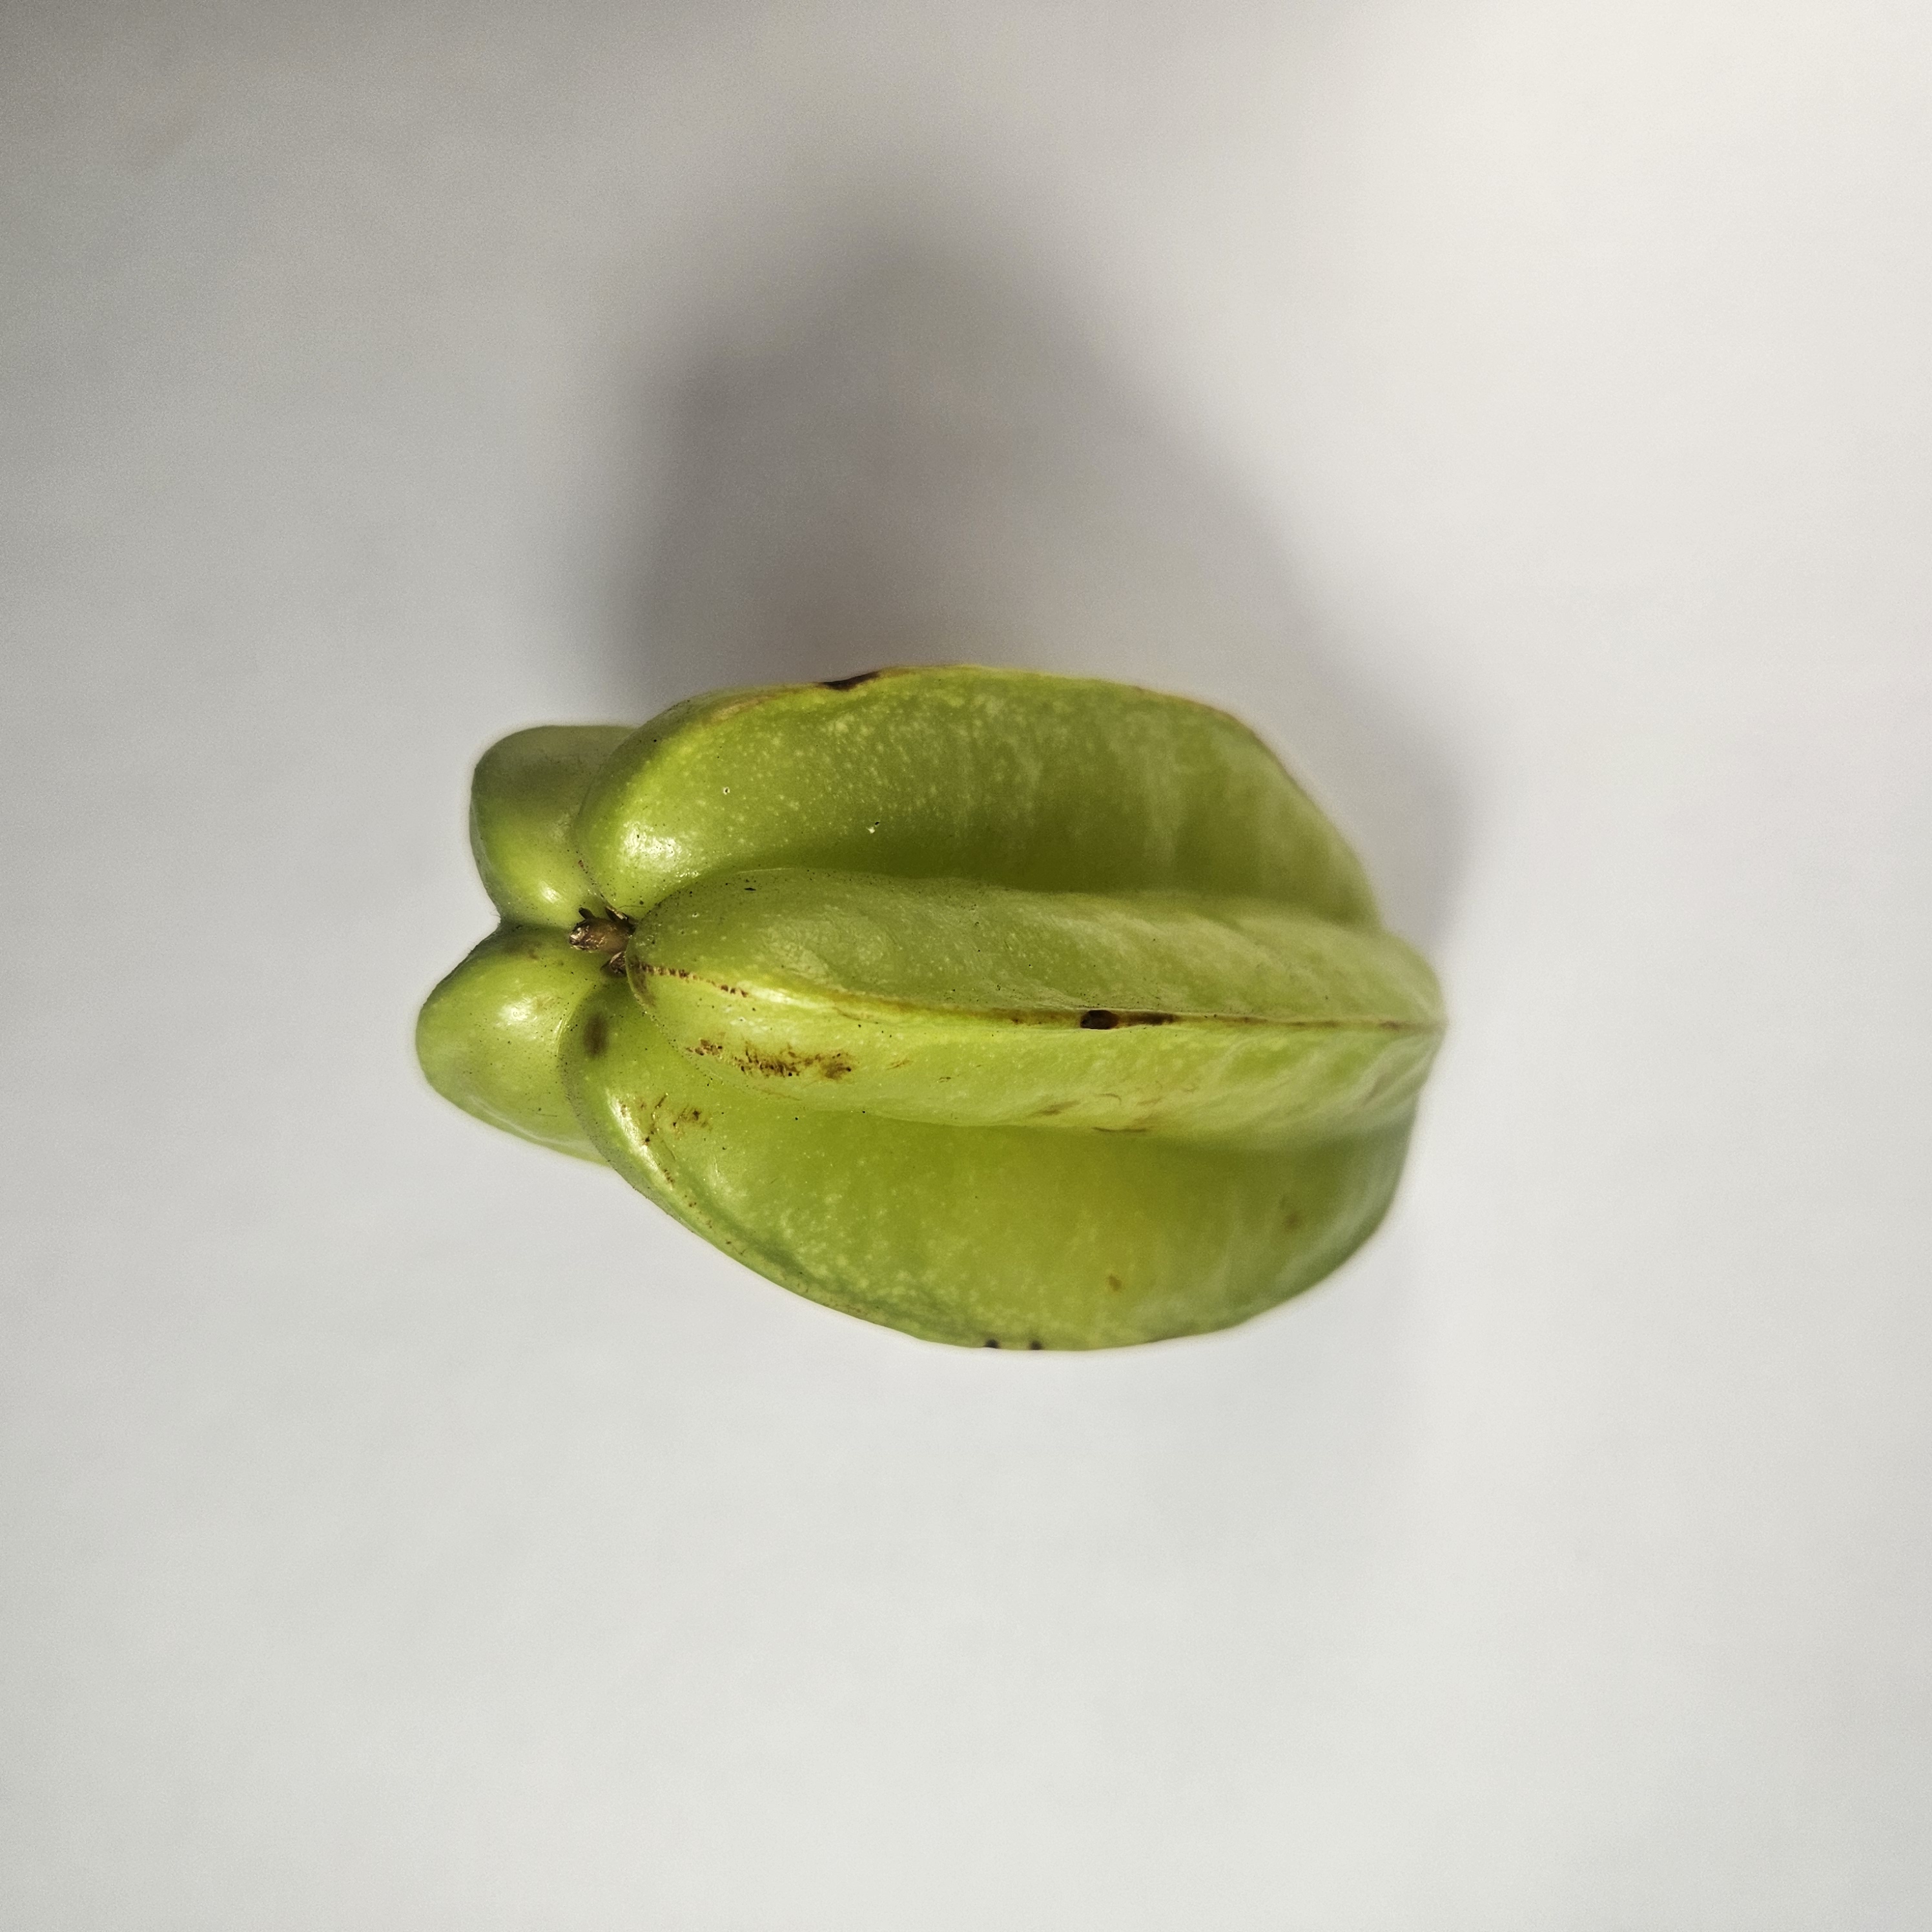
Label: Healthy Fruits